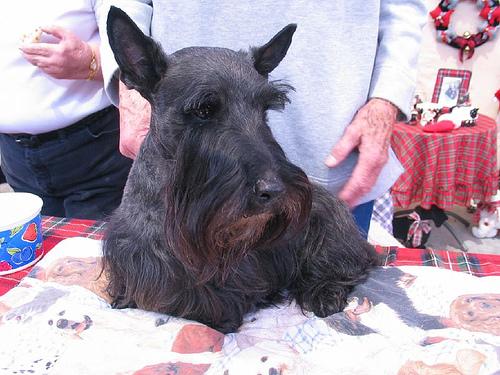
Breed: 206-n000037-Scotch_terrier